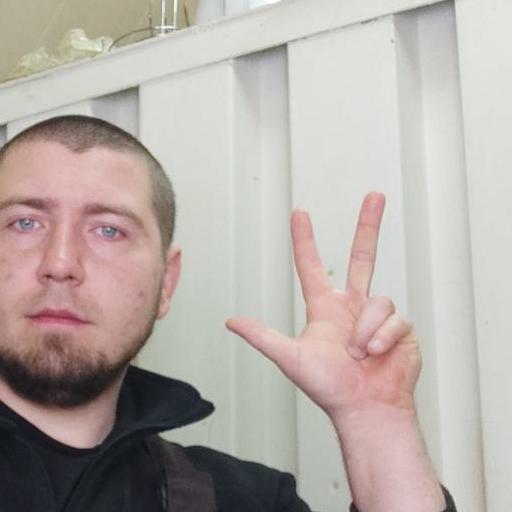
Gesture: three2